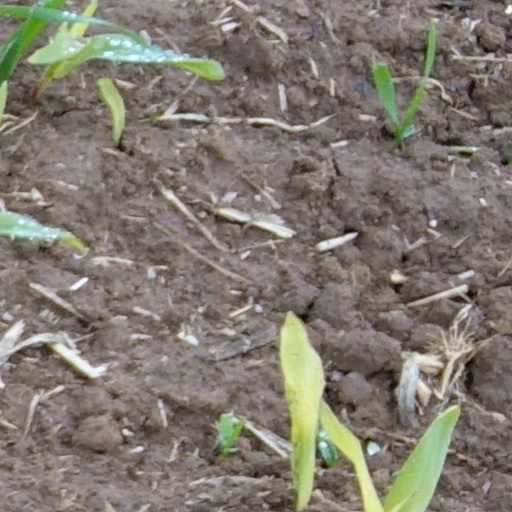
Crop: wheat